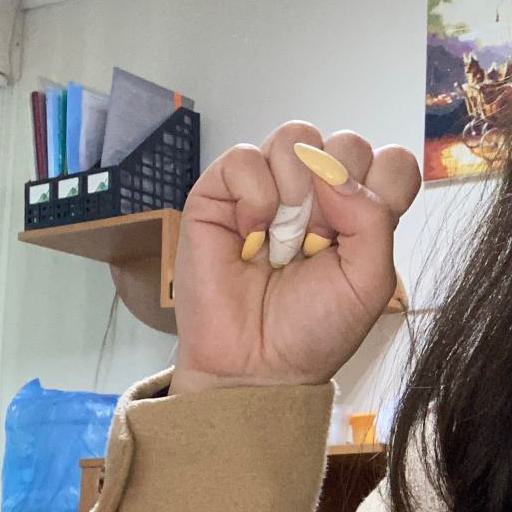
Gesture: fist